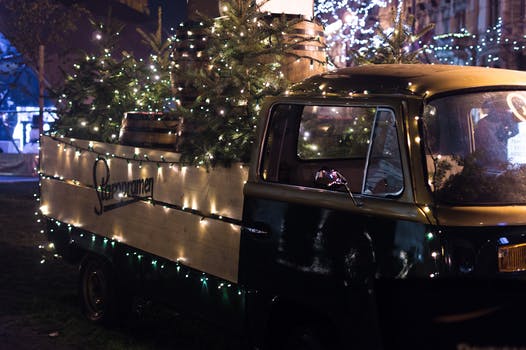
Label: No Watermark